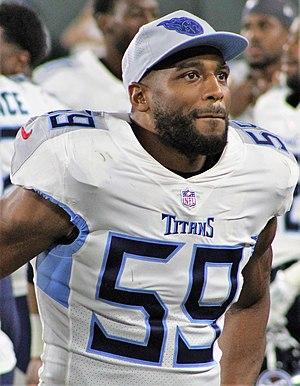
Wesley Woodyard Jr. est un linebacker américain pour les Titans du Tennessee de la National Football League. En 2008, il est signé en tant qu'agent libre non drafté par les Broncos de Denver. Il joue au football universitaire pour les Wildcats de l'université du Kentucky.